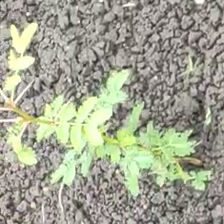
Weed species: Dwarf_cassia_(Chamaecrista pumila)